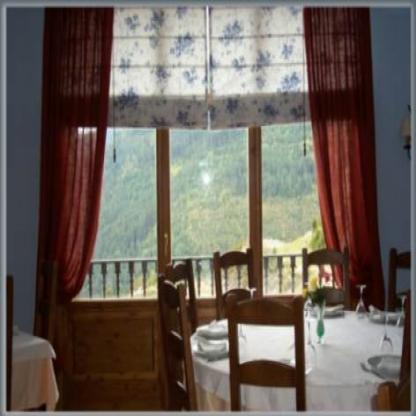
Scene: Indoor